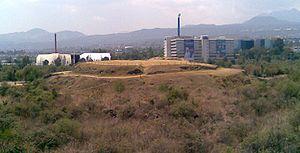
Cuicuilco est un important site archéologique mésoaméricain de la période préclassique moyenne et tardive situé sur la rive sud du lac Texcoco dans la vallée de Mexico au sud de la réserve écologique du Pedregal. Ce fut la première cité à s'installer sur les rives du lac Texcoco et fut aussi, pendant le Iᵉʳ millénaire av. J.-C., la plus importante ville de la vallée de Mexico.